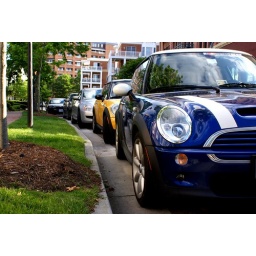
Two MINI Coopers parked back-to-back on the street near my office